Shankha

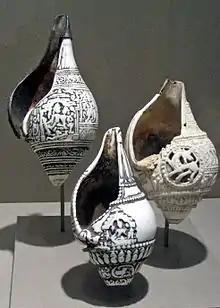
Carved conches or Vamavarta shankhas, , Pala period, India: The leftmost one is carved with the image of Lakshmi and Vishnu, and has silver additions.

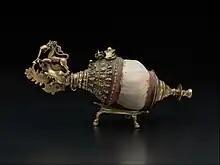
A shankha, 19th century

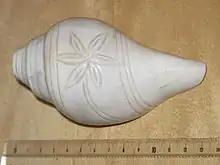
A Shankha (conch shell) with Vishnu emblem carved

A shankha has religious ritual importance in Hinduism.